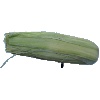
Label: corn_husk